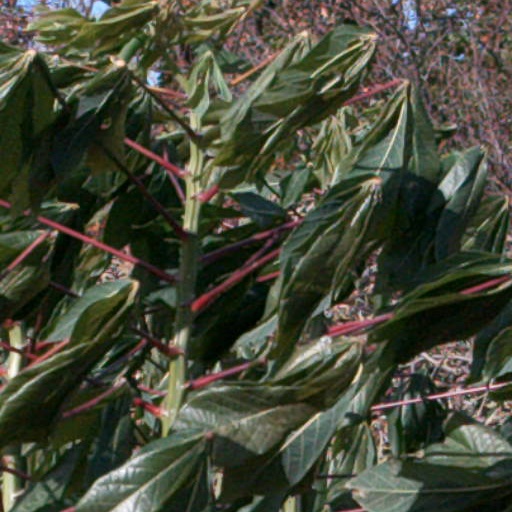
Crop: cassava